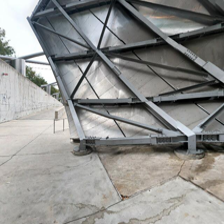
Label: streetView